Irene Moorman Blackstone

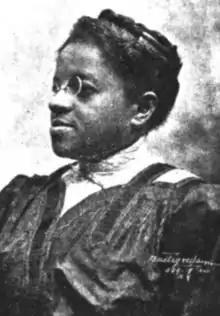
Moorman, 1907

Irene Moorman Blackstone (January 1872 – after 1944) was an African-American businesswoman and club member who became active in the fight for women's suffrage. Along with Alva Belmont, she initiated the interracial cooperation of women in the drive for enfranchisement. When the 19th Amendment passed, she turned her activism toward the Universal Negro Improvement Association (UNIA) and other programs which worked to uplift the black community and prevent the exclusion of and discrimination against blacks in attaining socio-economic and political equality.